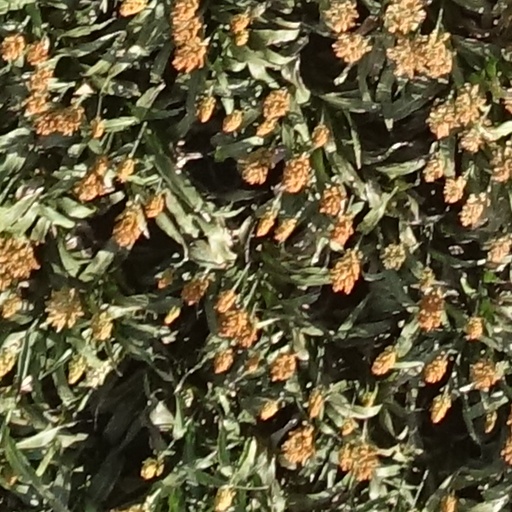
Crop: sorghum